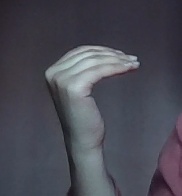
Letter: haa